Chakyl Camal

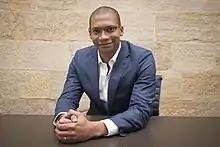
Camal in 2019

Chakyl Pfeiffer Camal (born 18 March 1990, in Mbabane, Swaziland) is an Australian-Mozambican Entrepreneur and former competitive swimmer specializing in freestyle. He competed in the 50 m event at the 2008 and 2012 Summer Olympics.